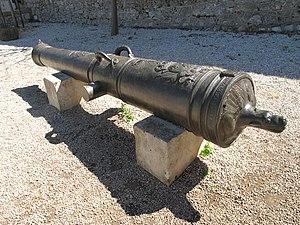
Canon l'Inconnu devant la porte Marine du fort-Royal de l'île Sainte-Marguerite (Alpes-Maritimes).
Le fort royal est un fort édifié sur l'île Sainte-Marguerite, la plus grande des îles de Lérins, dans la rade de Cannes. Après le rachat du fort, en 1996, la ville de Cannes y a installé le Musée de la Mer de Cannes. Il y a aussi un centre international de séjour pour la jeunesse.